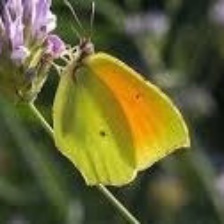
Species: CLEOPATRA
Butterfly family (ImageNet category): sulphur_butterfly